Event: Nepal Earthquake
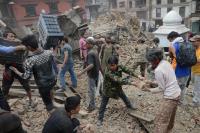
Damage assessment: damage